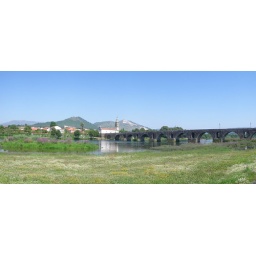
Panorama of the bridge over the Lima river and the church, in Ponte de Lima, Portugal